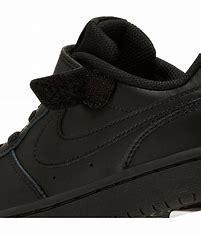
Brand: Nike
Model: Court Borough